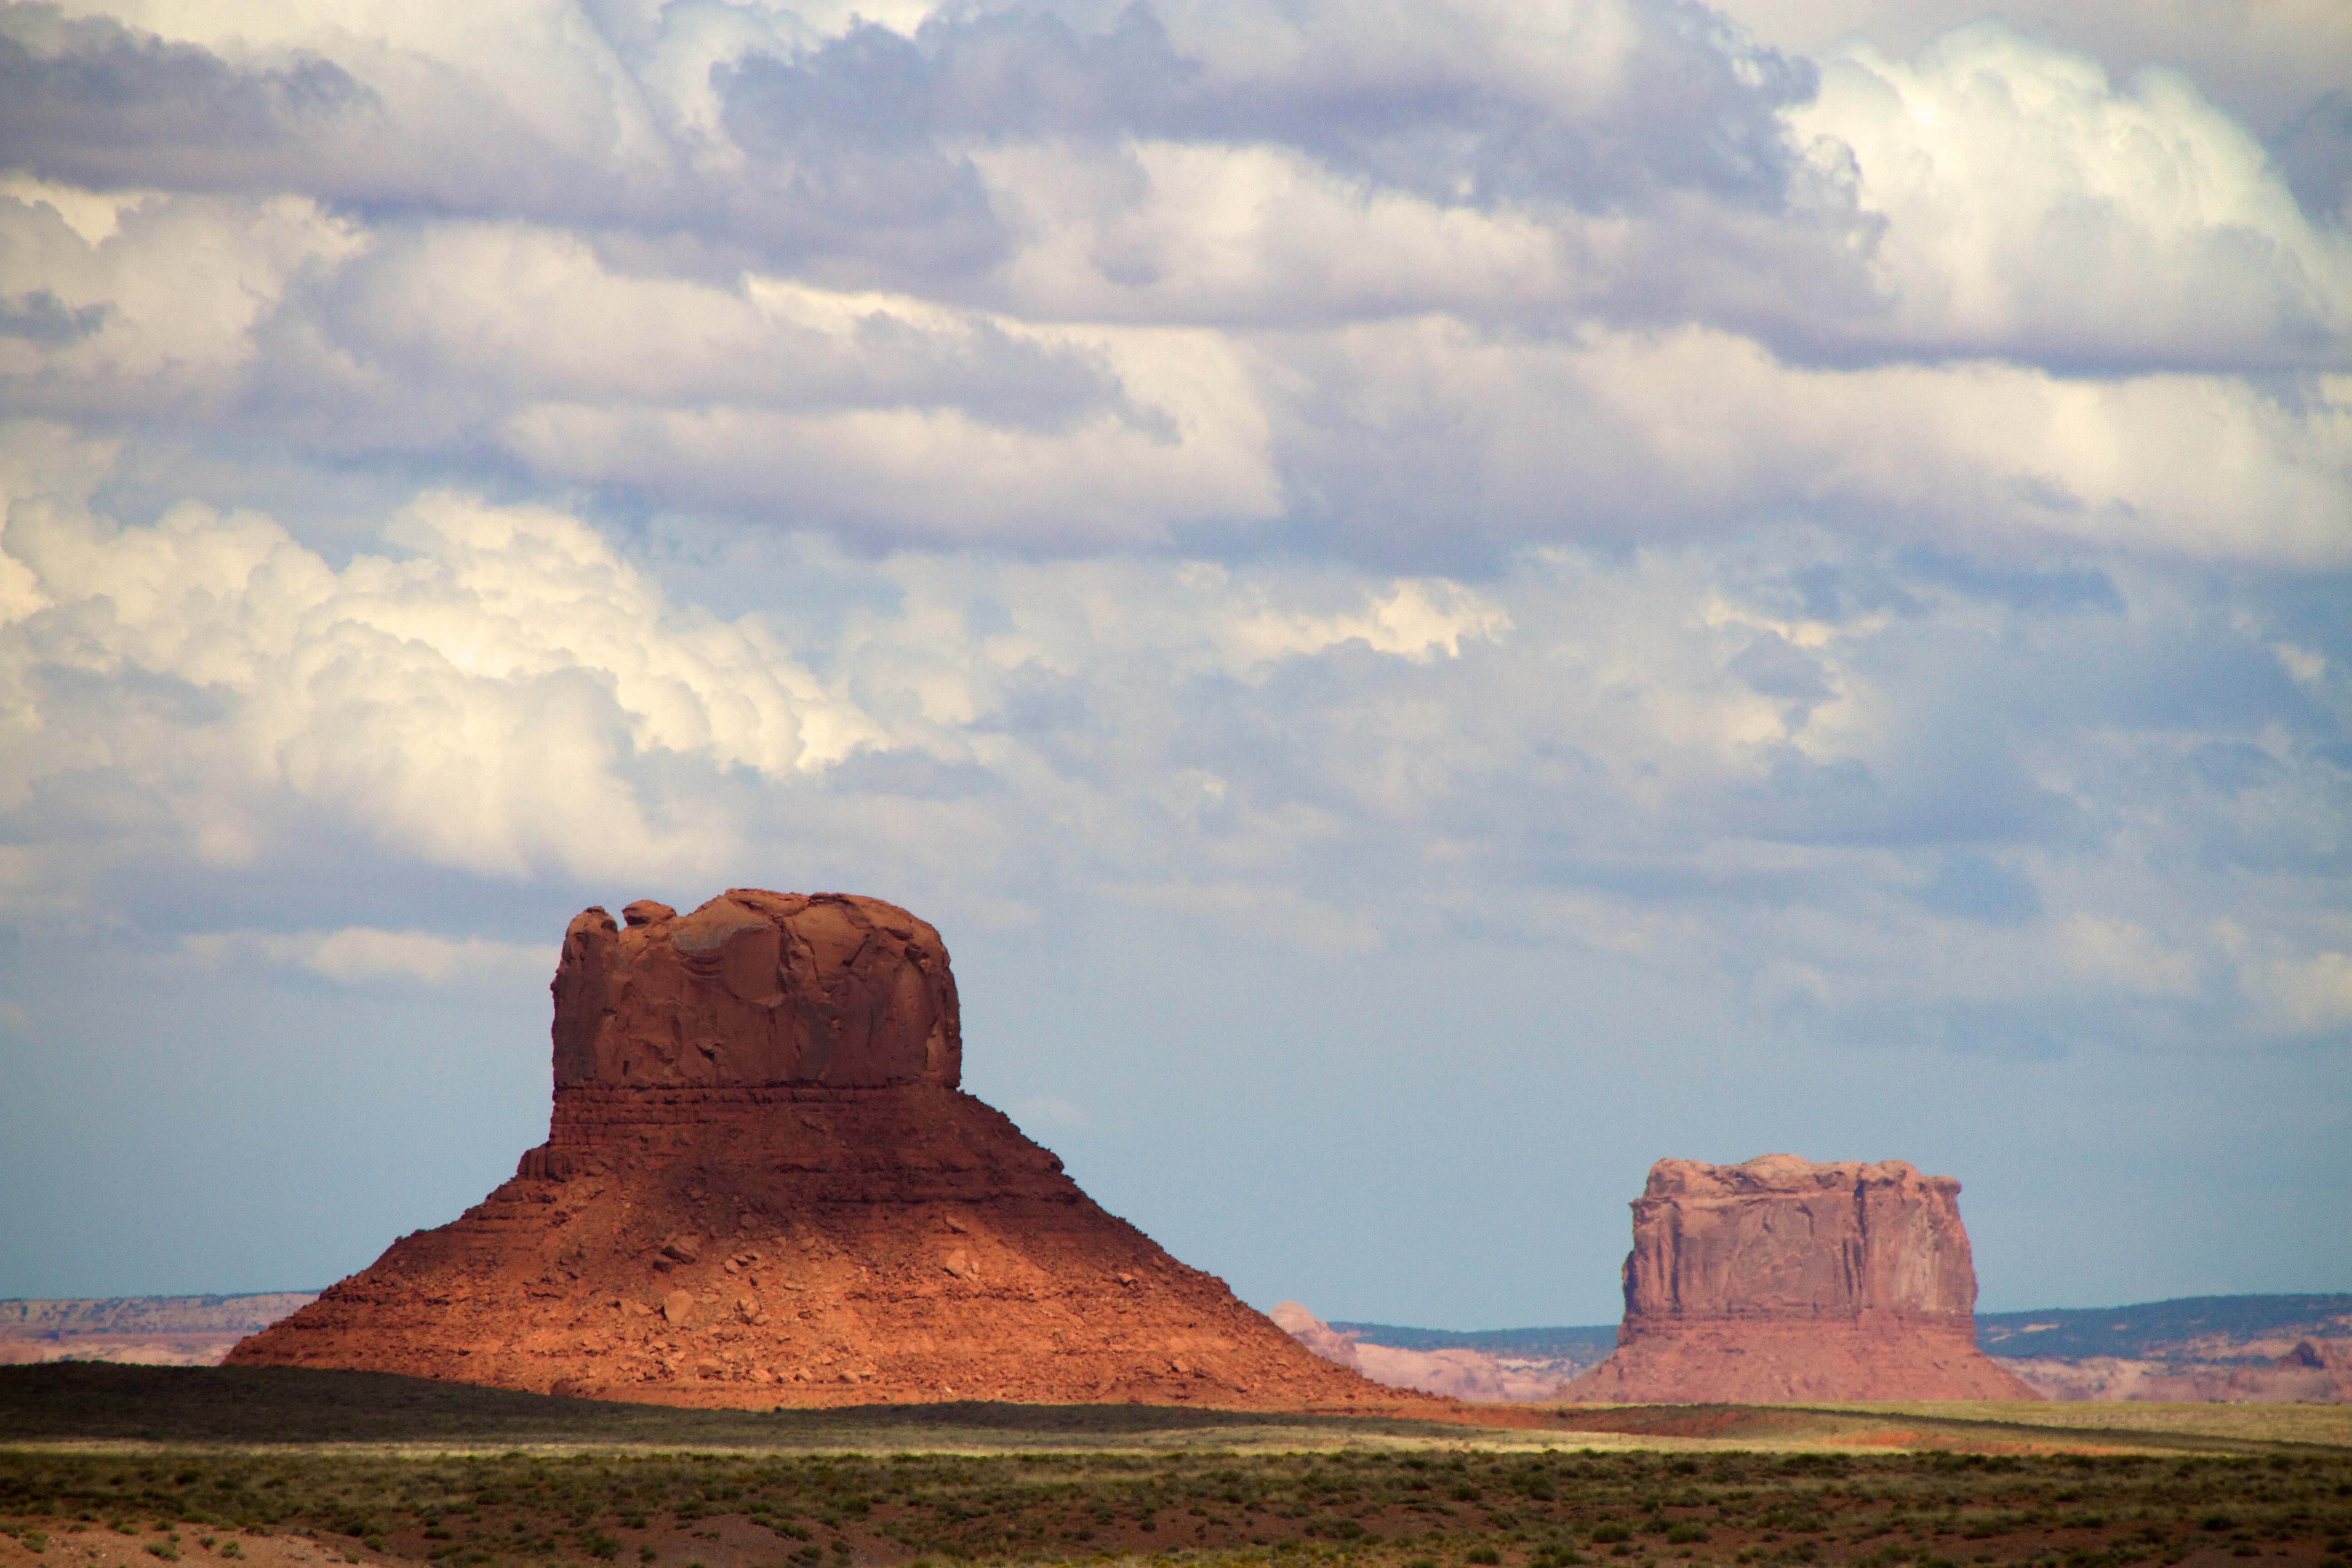
landscape, rock, cloud, sky, prairie, hill, monument, plain, geology, badlands, plateau, butte, landform, natural environment, geographical feature